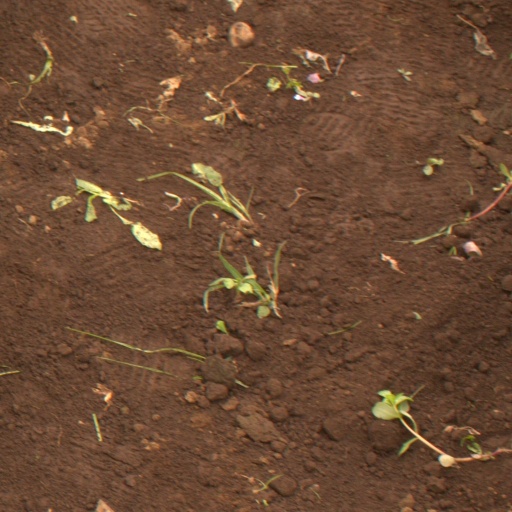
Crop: soybean